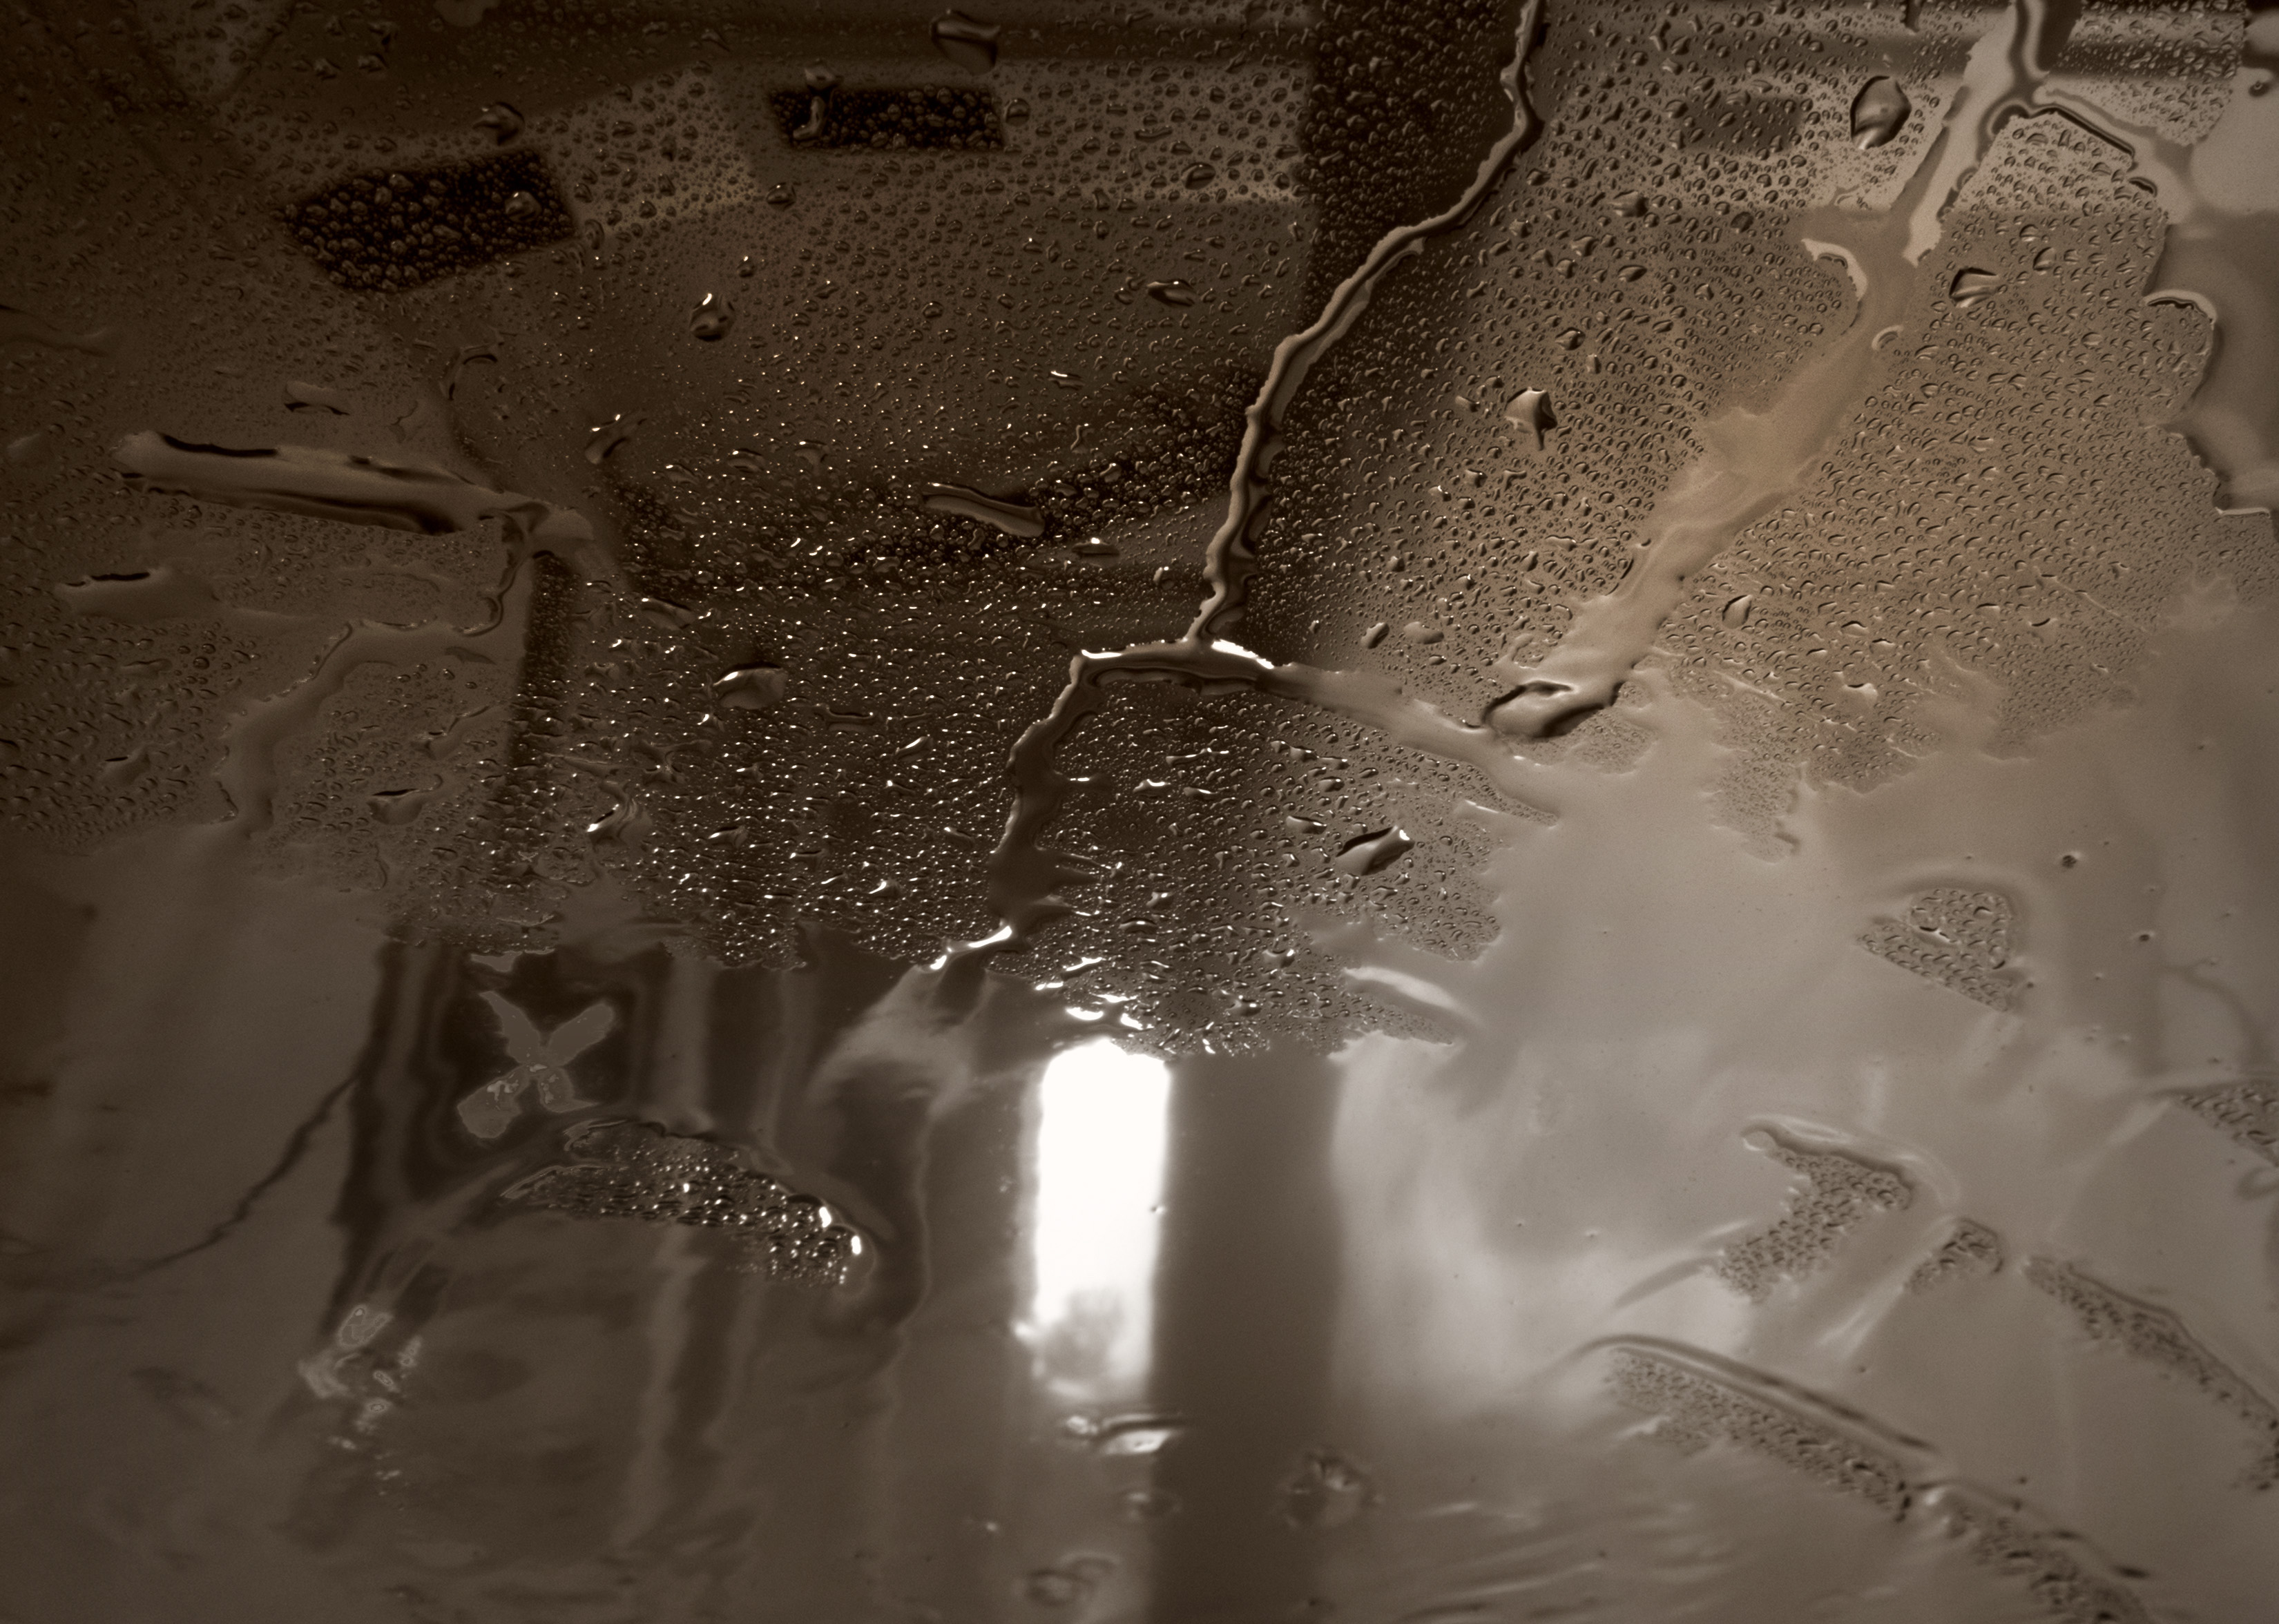
light, sunlight, texture, ice, reflection, darkness, monochrome, lighting, sad, interesting, carwash, churchill, freezing